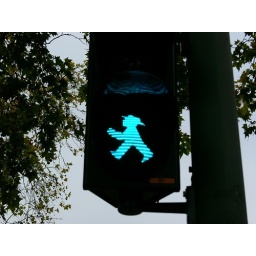
please walk briskly with your paper out front and hat perfectly upon your head with a slightly optimistic swagger